Michelle Landry

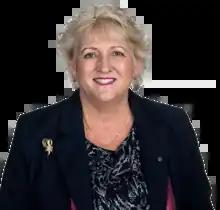
Landry in 2019

Michelle Leanne Landry (née Martin; born 15 October 1962) is an Australian politician who has been a member of the House of Representatives since the 2013 federal election, representing the Division of Capricornia. Landry served as the Assistant Minister for Children and Families (2018–2022) and as the Assistant Minister for Northern Australia (2020–2022) in the Morrison government. She is a member of the Liberal National Party of Queensland, and sits with the Nationals in federal parliament.